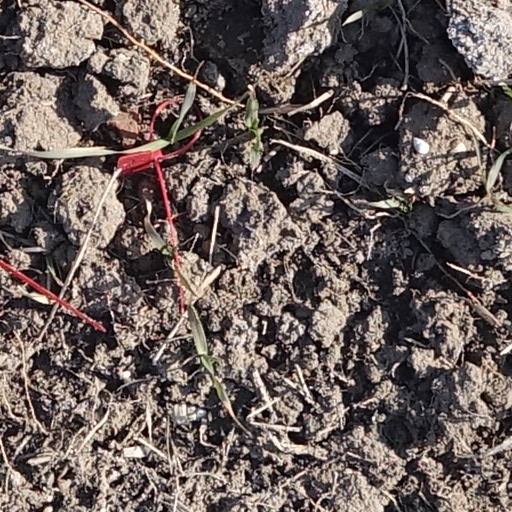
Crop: wheat